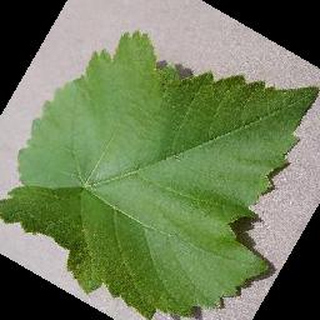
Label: healthy_grape